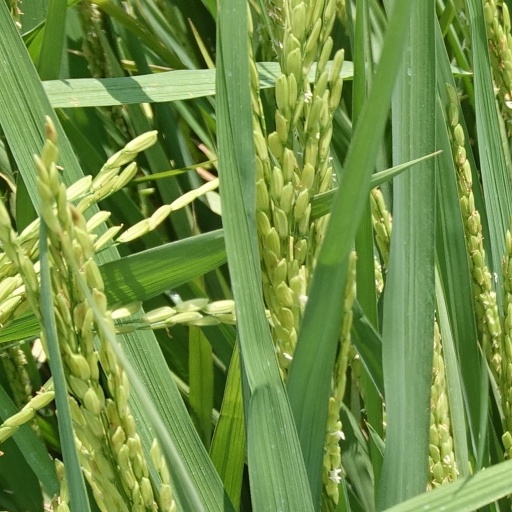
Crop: rice